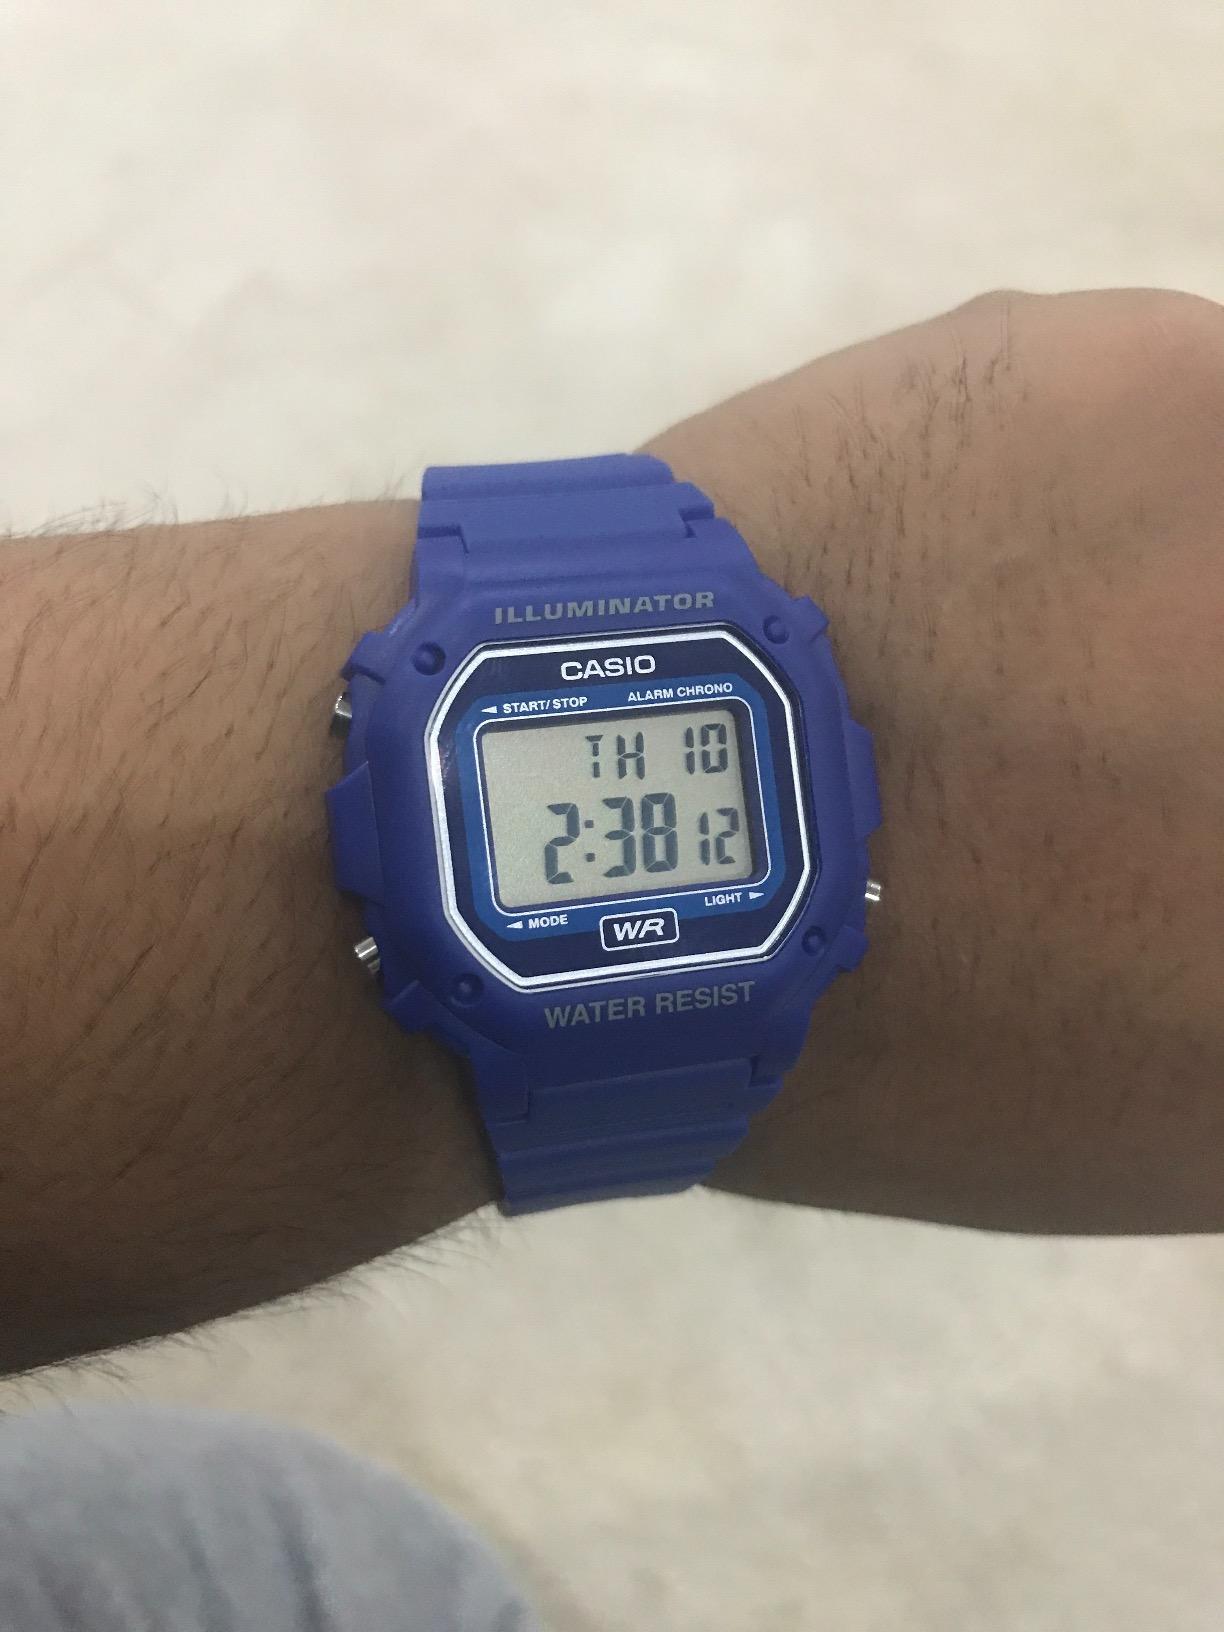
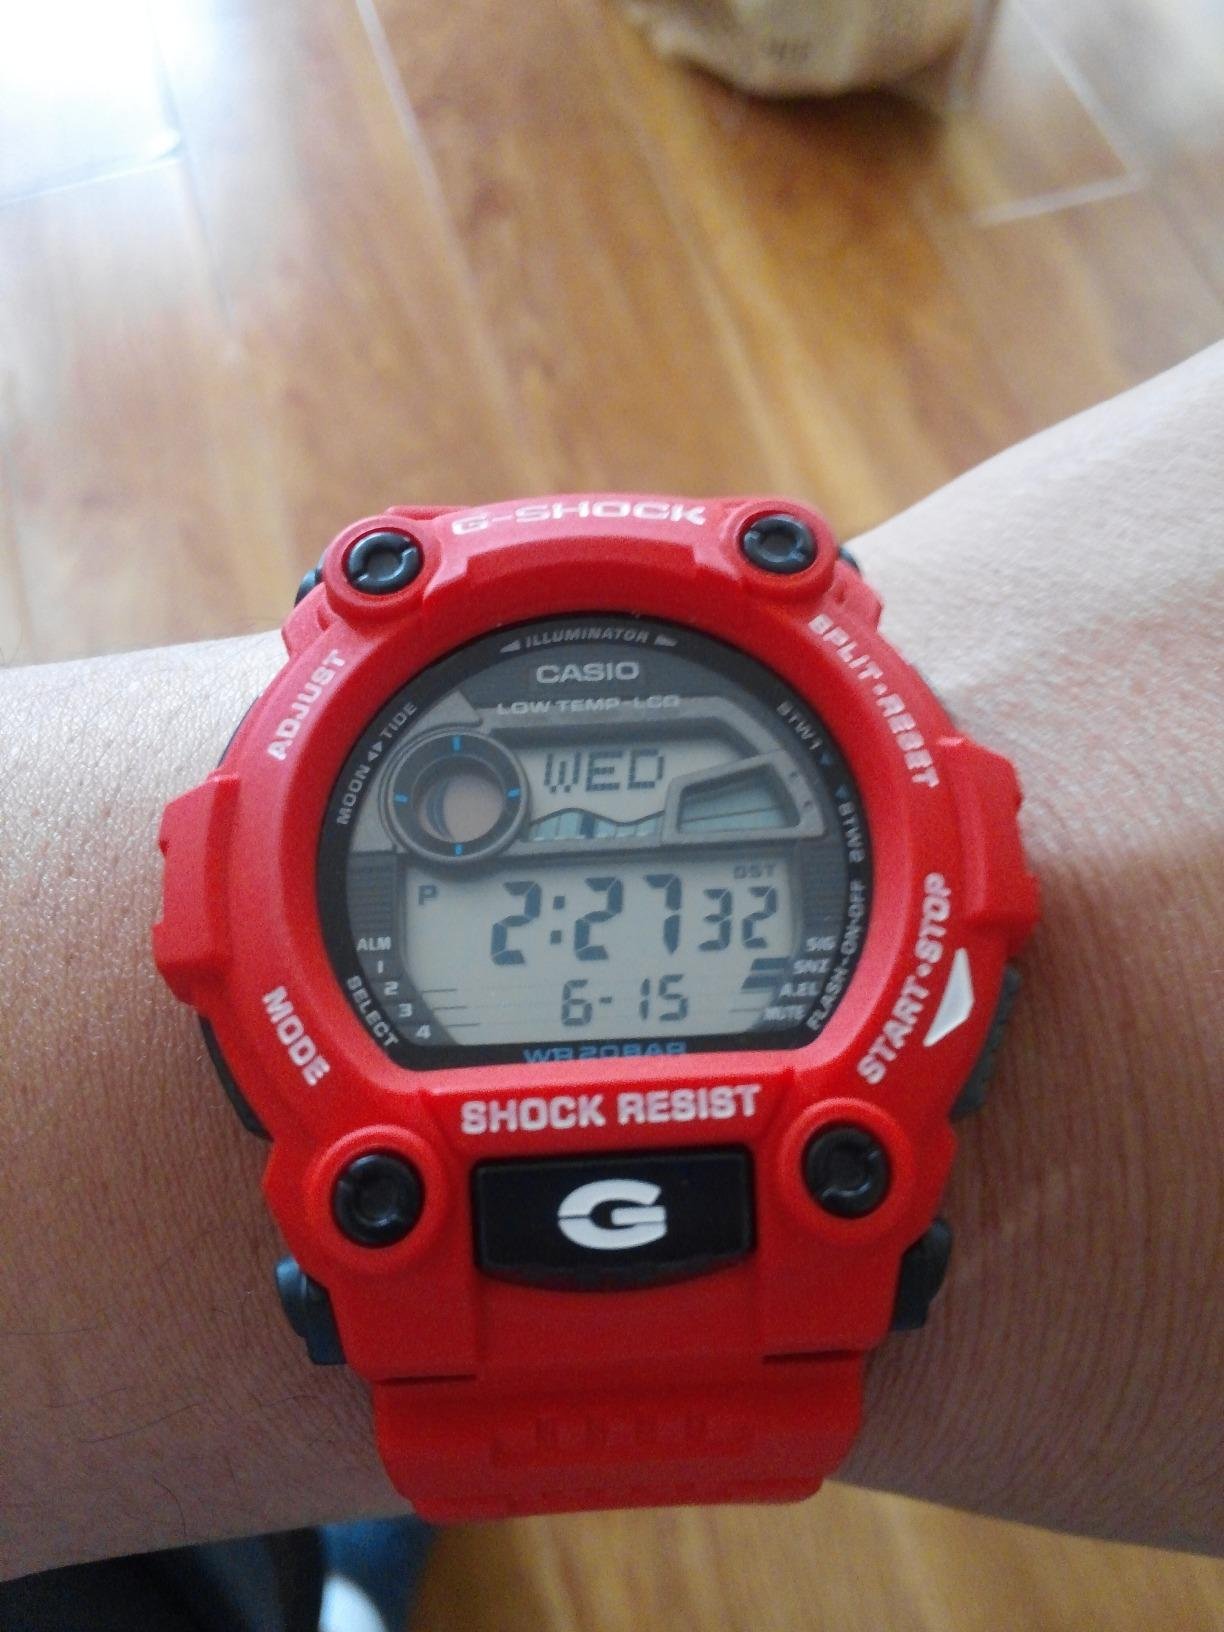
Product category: accessories_watch
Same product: no